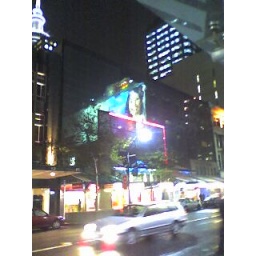
billboard reflected in a glass building